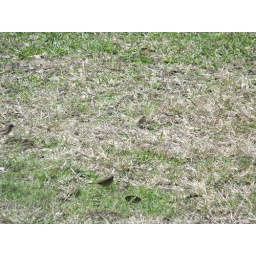
three cute little birds foraging in the grass